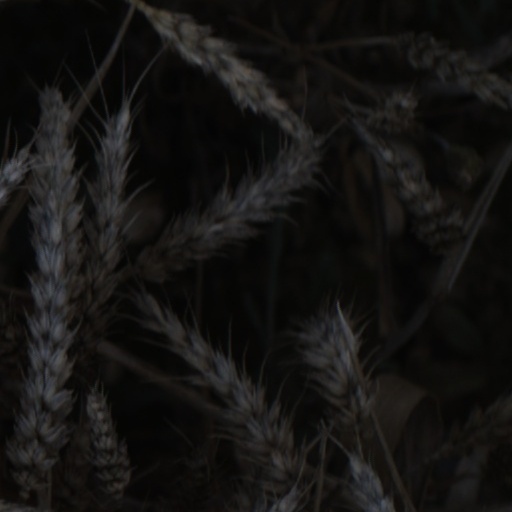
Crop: wheat